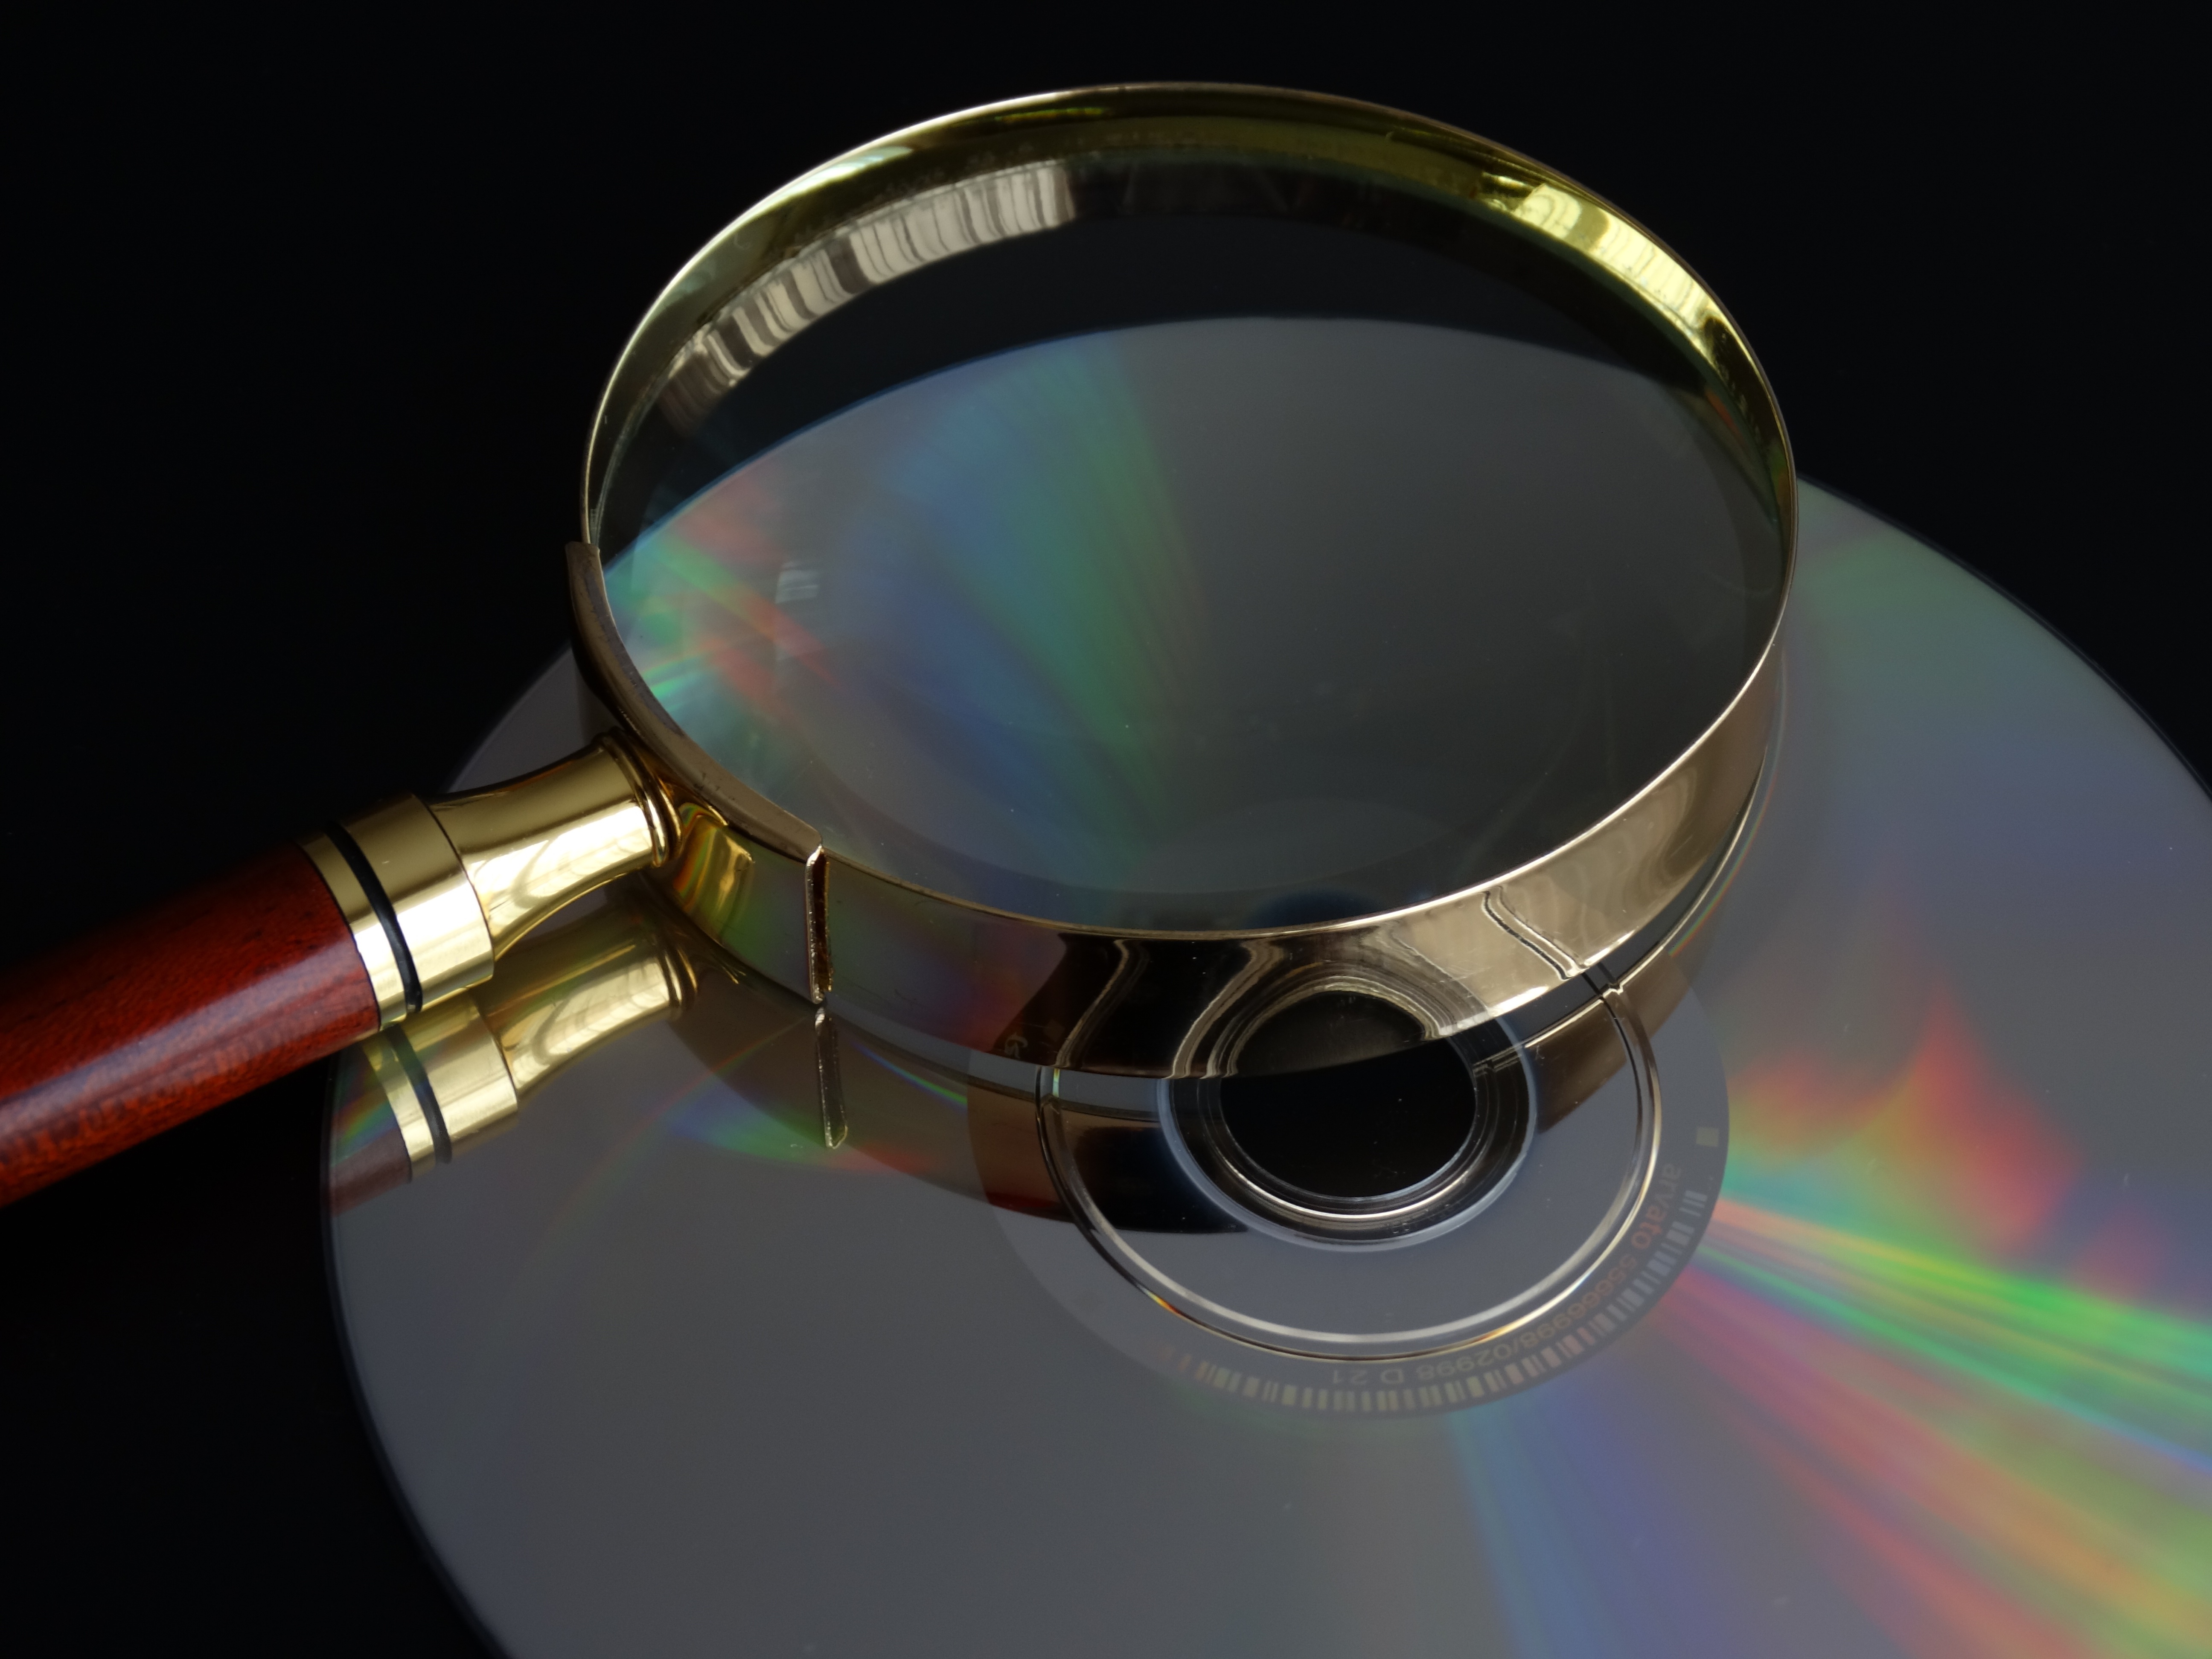
hand, circle, magnifying glass, glasses, eyewear, cd, search, to find, data search